Rob Burgess

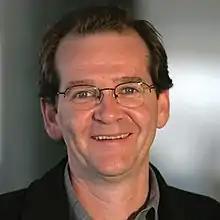
Burgess in 2015

Rob Burgess (born 1957) is a Canadian executive in the technology industry. He was the chief executive officer of Macromedia Inc. from 1996 to 2005 and chairman from 1997 to 2005. Prior to that, he was CEO of Alias Research from 1991 to 1995.